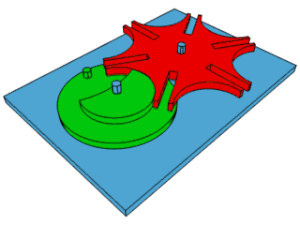
Animation montrant le fonctionnement d'une croix de Malte à 6 positions Italiano: L'animazione mostra il meccanismo detto Croce di Malta a 6 posizioni Русский: Анимация шестипозиционного мальтийского механизма Suomi: Animaatio, joka esittää kuusiaskelisen maltan risti -mekanismin toimintaperiaatteen.
Le Cinématographe est la marque déposée d'un appareil inventé en 1895 par Louis Lumière, avec l'aide de l'ingénieur Jules Carpentier, à la fois caméra de prise de vues et projecteur de cinéma, après qu'Antoine Lumière découvre, à l'occasion d'un voyage à Paris, le kinétoscope de Thomas Edison dont il conseille à ses fils d'imaginer un appareil concurrent intégrant également la projection sur grand écran qu'il a pu admirer au Musée Grévin, lors du même voyage, en assistant à une projection des pantomimes lumineuses du Théâtre optique d'Émile Reynaud.
Cet article retrace les grandes étapes qui jalonnent l'histoire technique du cinéma.
La croix de Malte est un dispositif mécanique permettant de transformer un mouvement de rotation continue en une rotation saccadée. Son nom provient de sa ressemblance avec la croix de Malte mais à flancs circulaires. En anglais et en espagnol, ce mécanisme tire son nom de la ville de Genève — mais en anglais, le terme Maltese cross est également utilisé.